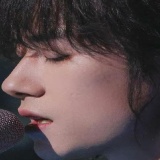
ca sĩ Dịch Dương Thiên Tỉ